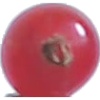
Label: redcurrant